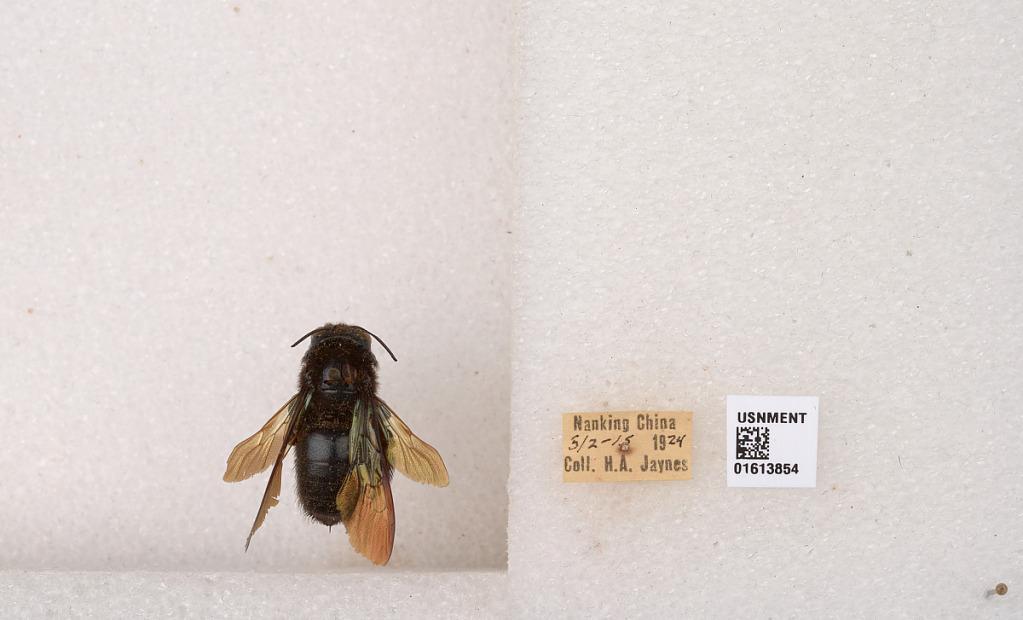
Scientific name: Xylocopa (Biluna) tranquebarorum tranquebarorum (Swederus)
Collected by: H. Jaynes
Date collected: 1924-5-2
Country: China
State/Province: Jiangsu
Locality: Nanking